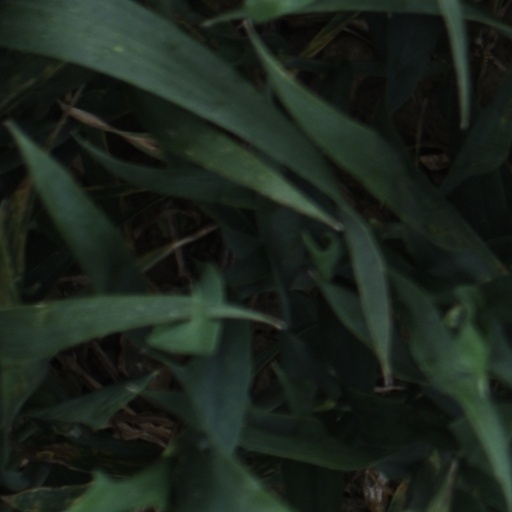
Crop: wheat